Marius Cazeneuve

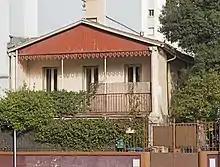
Maison du Commandeur, Toulouse

After the French conquest of Madagascar, Cazeneuve returned to Europe, where he performed again as a well-paid magician, and collected important works of arts. He died in his home city in 1913. His residence, the "House of the Commander" (Maison du Commandeur), was protected as a historical monument in 1981. In 1960, novelist Pierre Benoit told Cazeneuve's story in his novel "Le Commandeur".